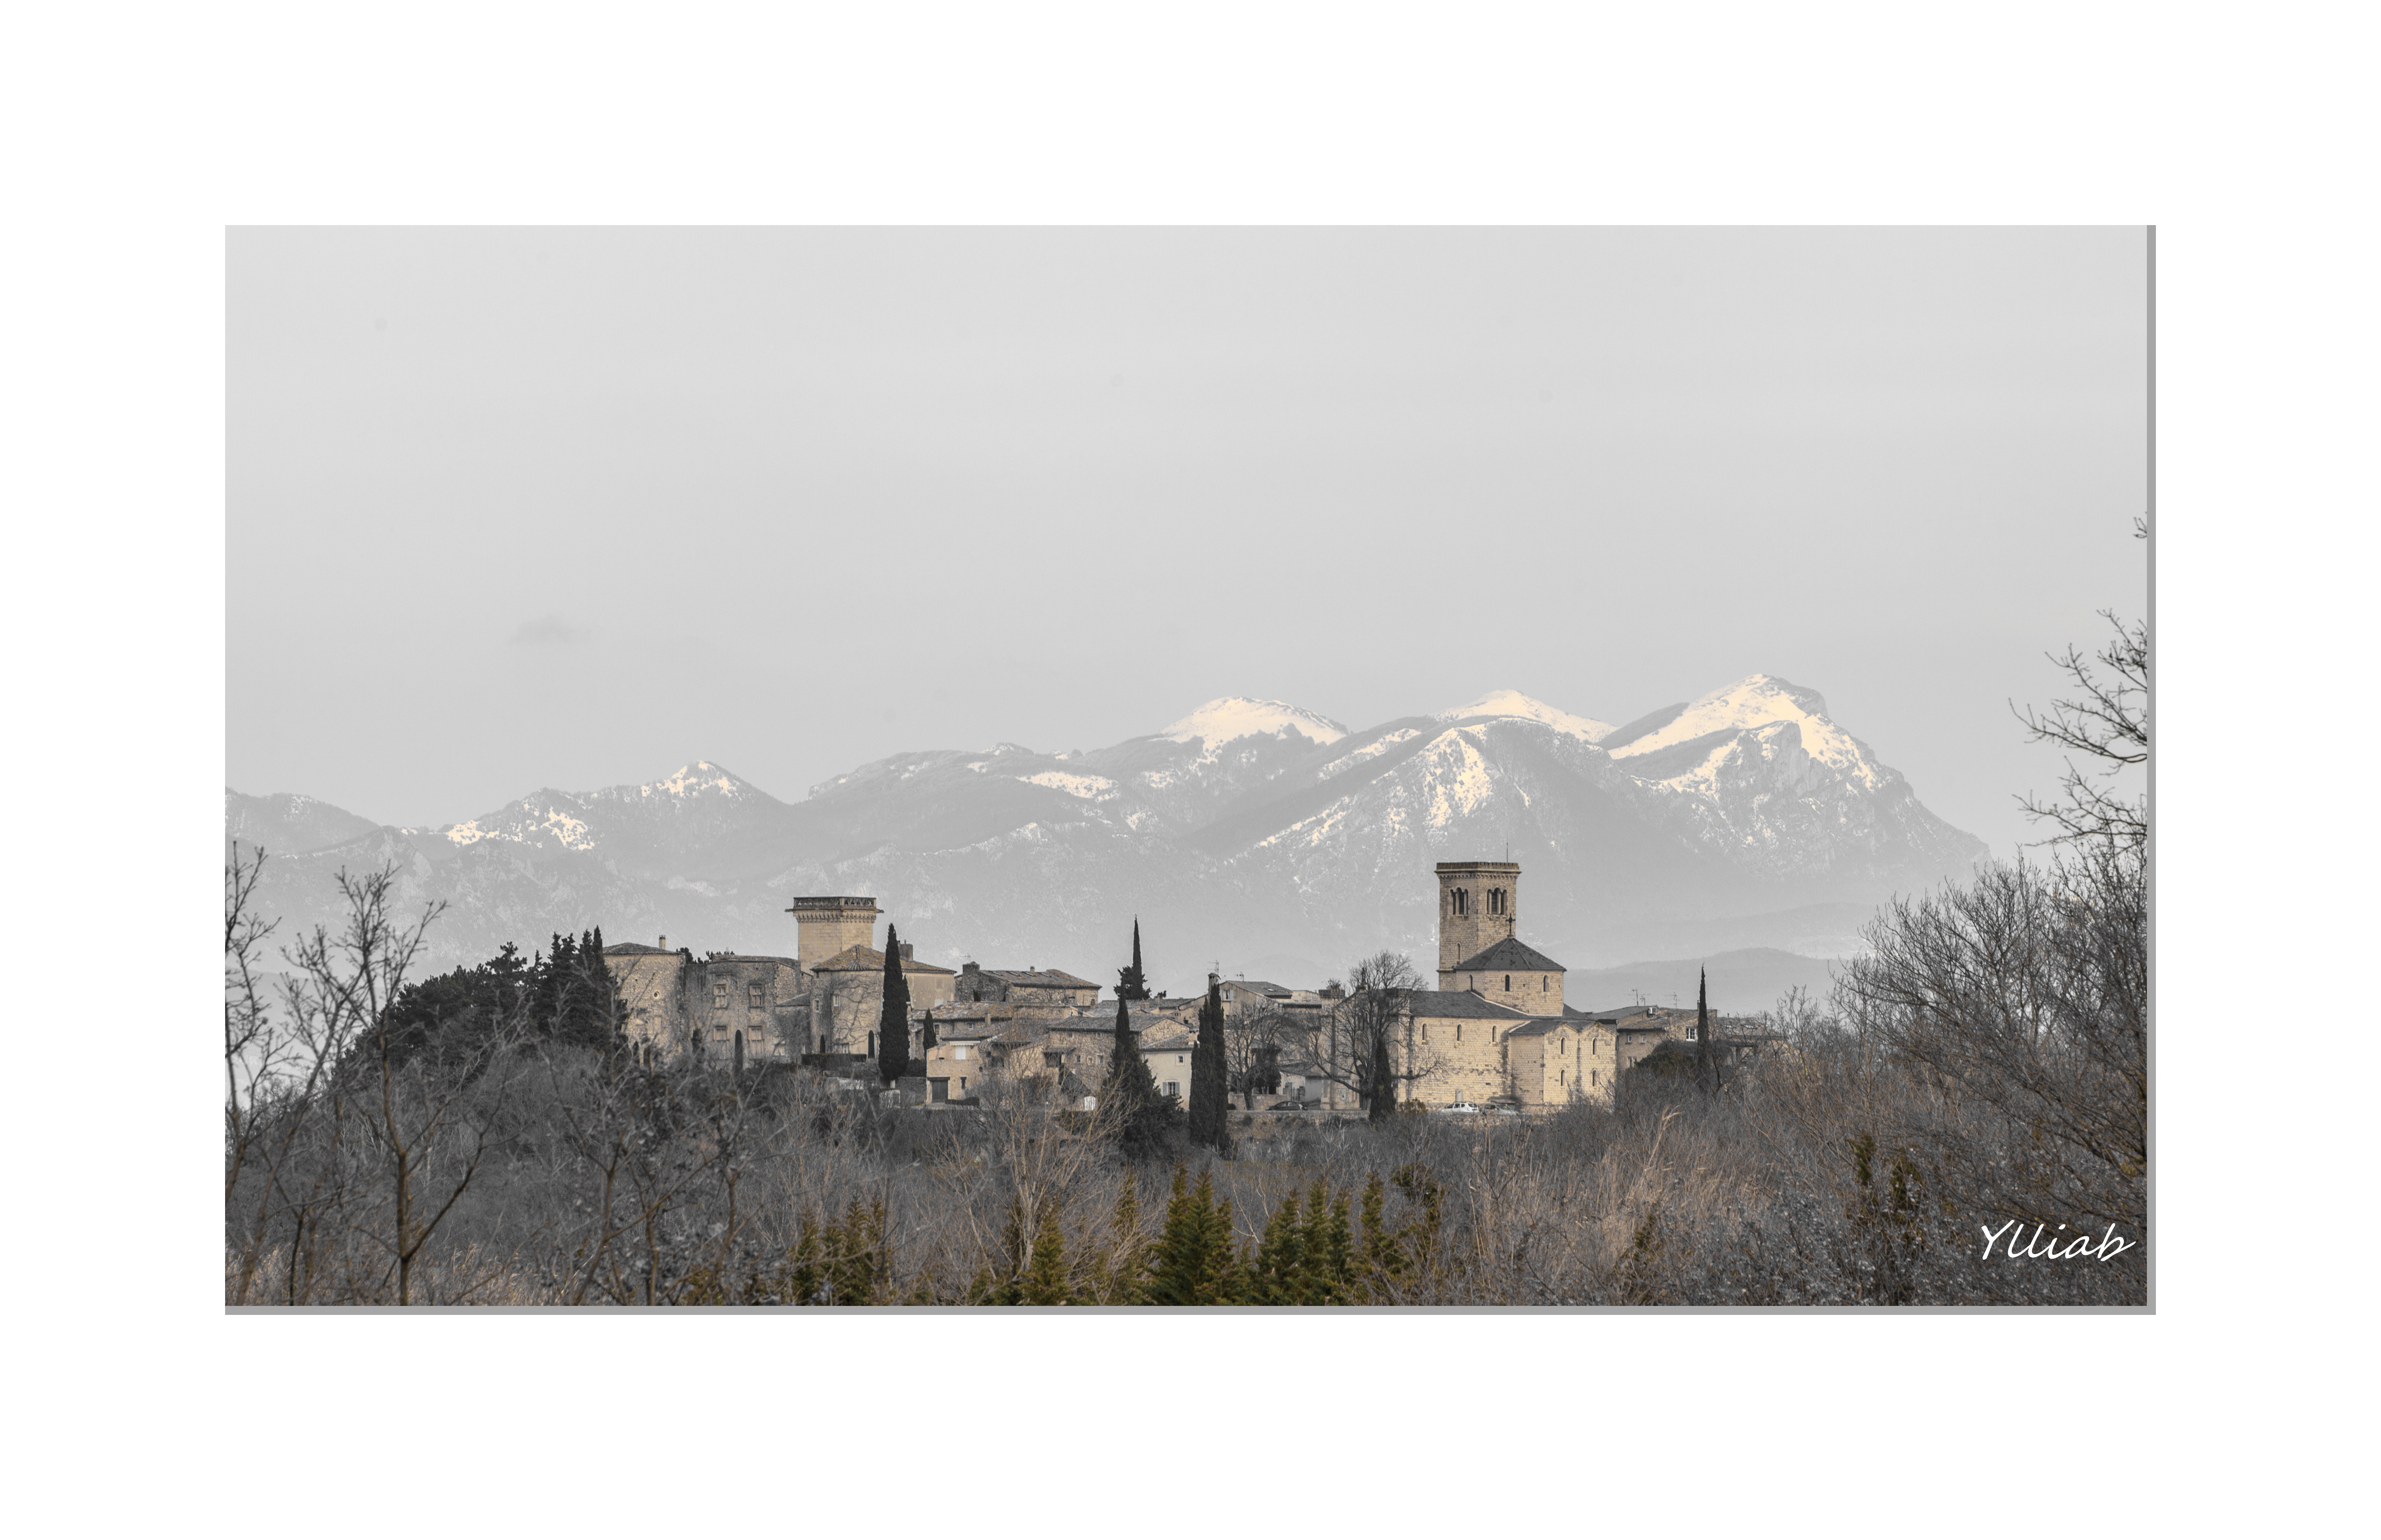
landscape, skyline, panorama, village, france, canon, art, paysage, french, eos5d, brilliant, ylliab, ylliabphoto, laphotographiesimple, photographe, drome, puygiron